John Berkeley, 1st Baron Berkeley of Stratton

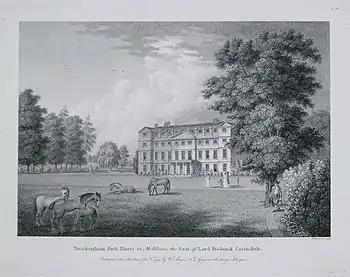
Twickenham Park House

In 1665 he began building Berkeley House, his palatial London townhouse in the Italian style, on the north side of Piccadilly, near St James's Palace in Westminster. It cost nearly £30,000 and was completed about 1673, upon Berkeley's return from Ireland. The expansive grounds, today in Mayfair in Central London, are commemorated by the street names Bruton Street, Bruton Place, Bruton Lane, Stratton Street, Berkeley Street and Berkeley Square. It was renamed Devonshire House after its purchase in 1697 by William Cavendish, 1st Duke of Devonshire, and burned down in 1733 when replaced by a second Devonshire House. In 1668 Berkeley bought Twickenham Park in Middlesex, near London.